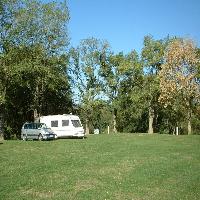
Weather: sun or clear